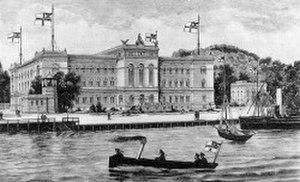
L’académie de marine de Kiel a été fondée en 1872 et a été jusqu'à la fin de la Première Guerre mondiale un établissement prestigieux de formation de la marine impériale allemande, pour les officiers de marine se préparant à devenir officiers supérieurs.